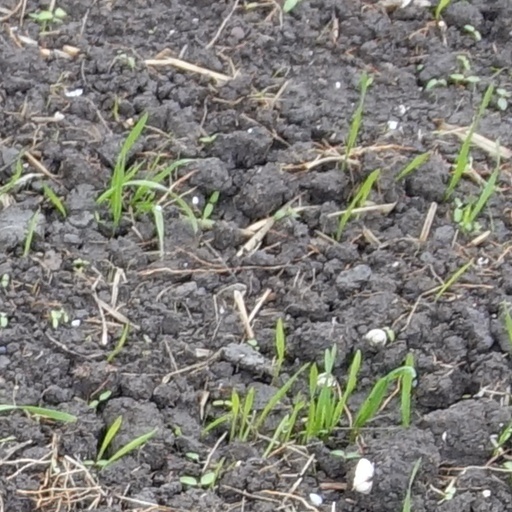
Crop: wheat